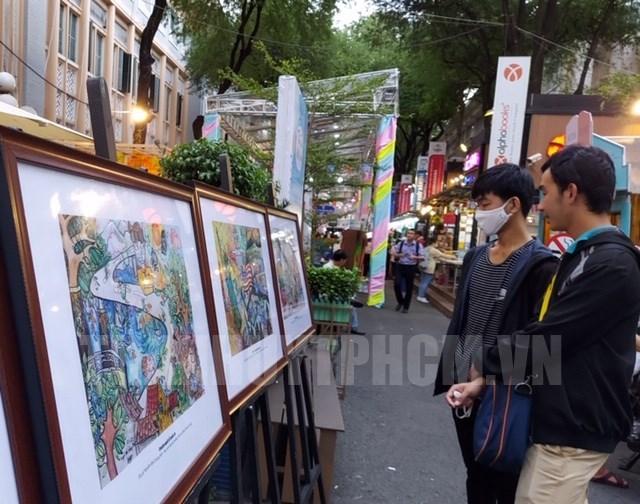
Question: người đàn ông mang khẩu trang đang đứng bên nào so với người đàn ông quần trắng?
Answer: bên phải